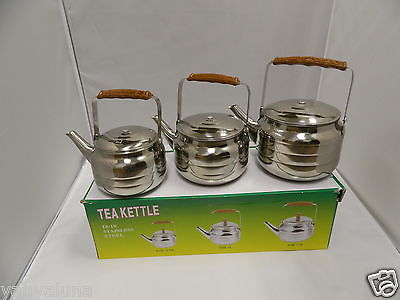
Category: kettle